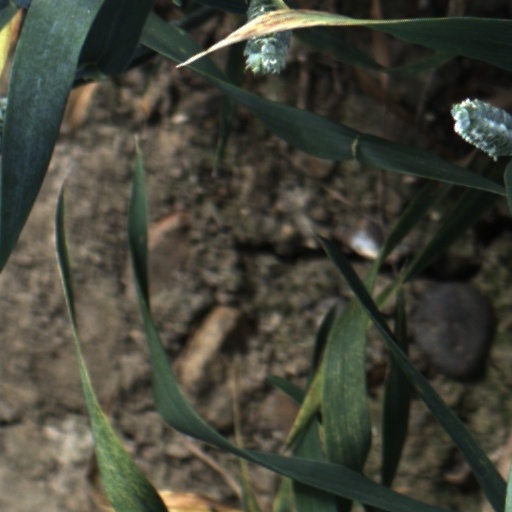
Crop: wheat